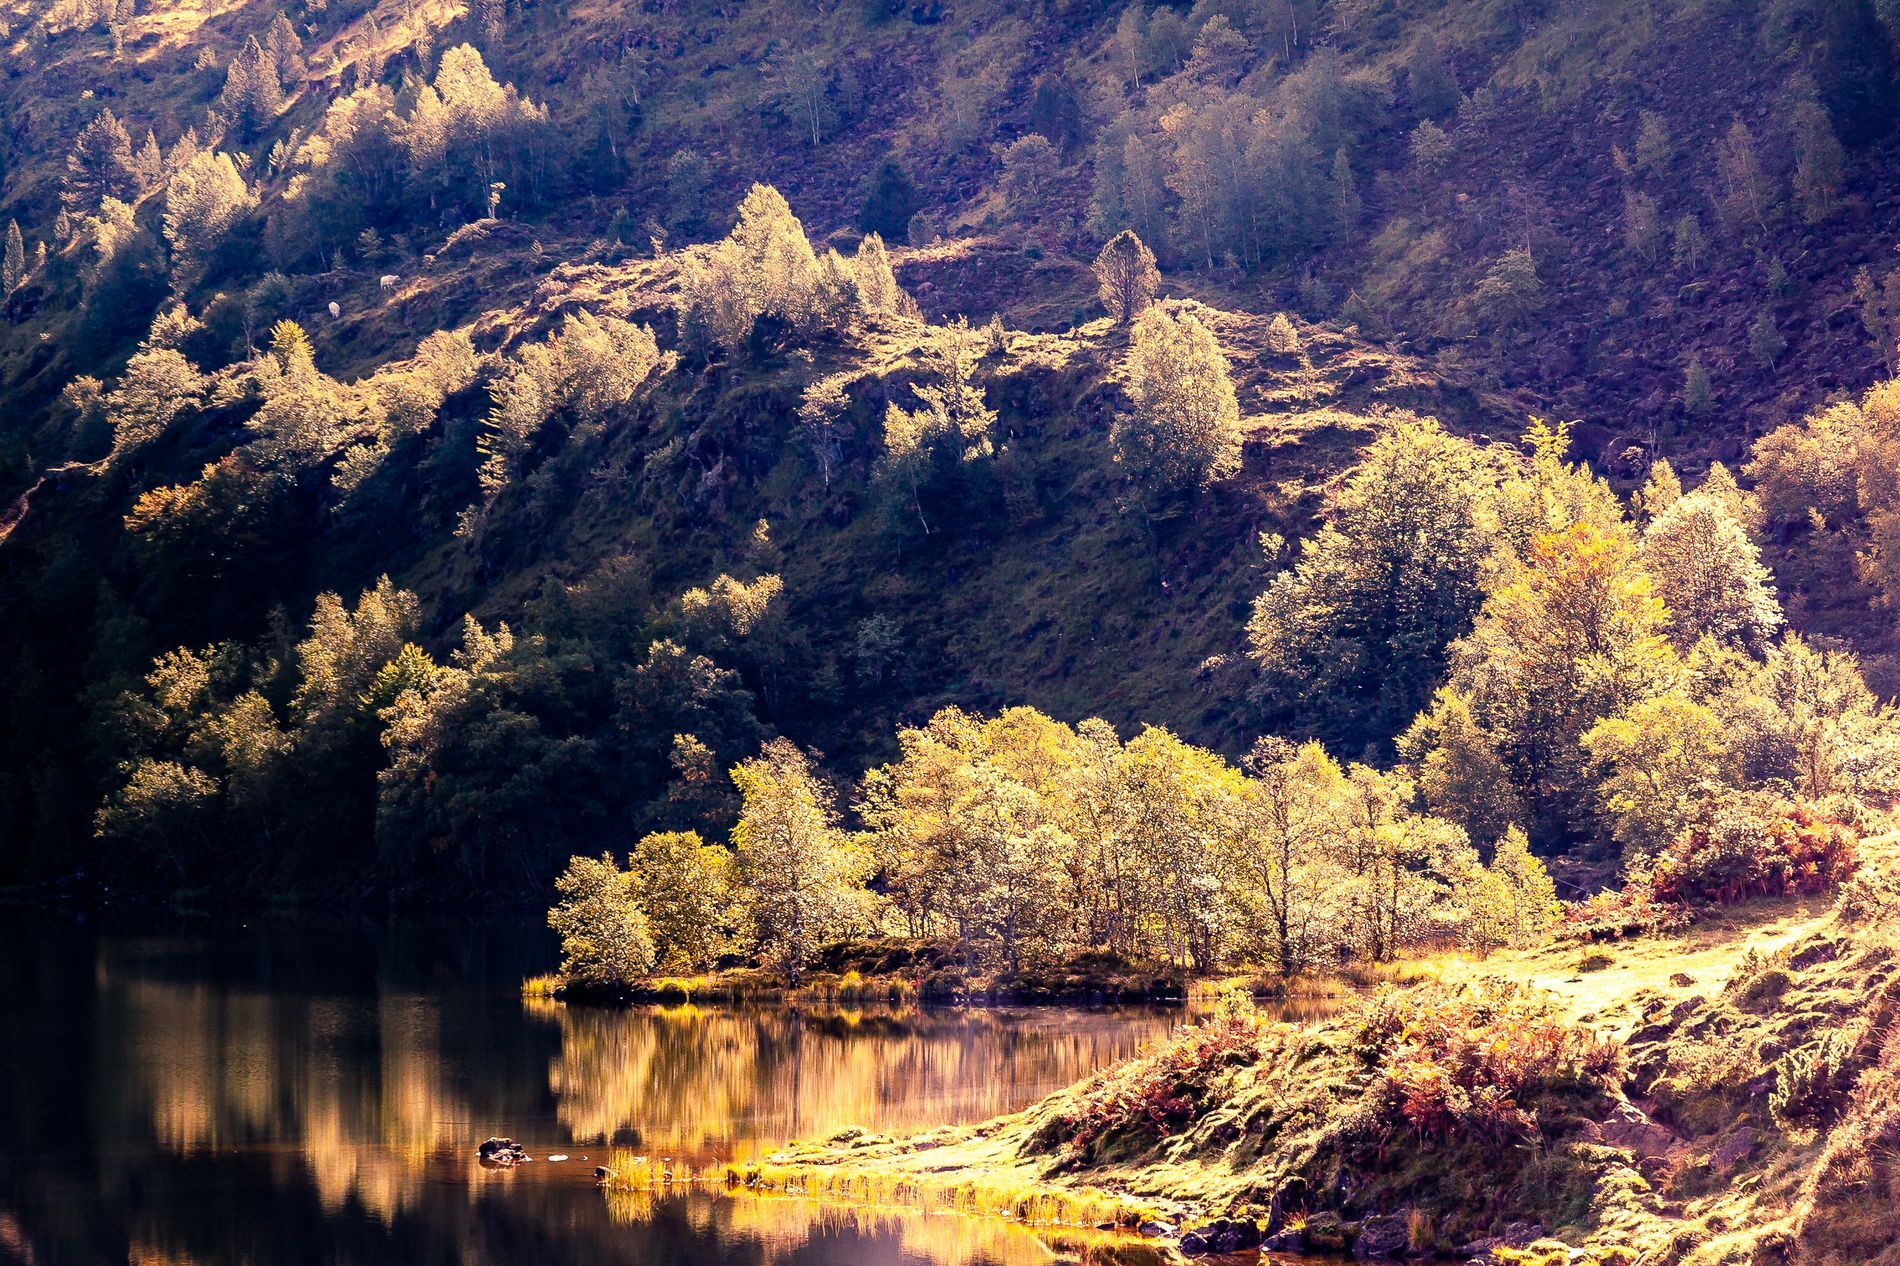
landscape scene
The picture depicts a cluster of trees along the lakeside with a mountain slope in the morning light creating a calm scene.
A full shot of a serene morning by the lake, where golden sunlight filters through the trees along the shore. Warm tones and soft shadows create a tranquil, slightly moody atmosphere.
Labels: Plant, Tree, Nature, Outdoors, Wilderness, Fir, Scenery, Vegetation, Conifer, Land, Woodland, Landscape, Lake, Water, Pond, Jungle, Grove, Pine, Rainforest, Slope, Larch, Mountain, Mountain Range, Creek, Stream, Spruce, forest lake, Forest lake, Mountain Slope
Camera: Canon Canon EOS 5D Mark II
Lens: 24-70mm F2.8 DG OS HSM | Art 017, Canon 24-70mm F2.8 DG OS HSM | Art 017
Aperture: F5.6
Exposure: 1/250 sec
ISO: 100
Focal length: 70.0 mm